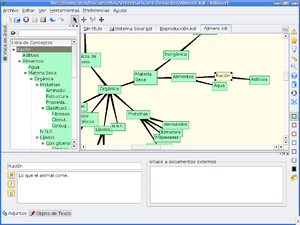
Sémantik est un logiciel libre permettant de créer des cartes heuristiques. Ce logiciel créé par Thomas Nagy permet aux élèves de produire rapidement des documents complexes tels que des exposés, des thèses et des rapports. Sémantik est disponible pour le système d'exploitation GNU/linux.